Abingdon Bank

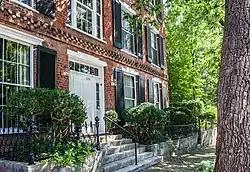
Abingdon Bank, July 2013

Abingdon Bank is a historic bank building with a residence located at Abingdon, Washington County, Virginia. It was built about 1845, and is a two-story Greek Revival / Late Victorian style brick building. It originally housed the residence of the cashier and his family in one part, and the bank, counting room, and vault were in the other.